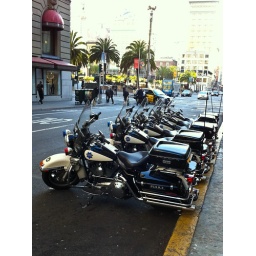
6 police bikes lined up in the street near Union Square, San Francisco.